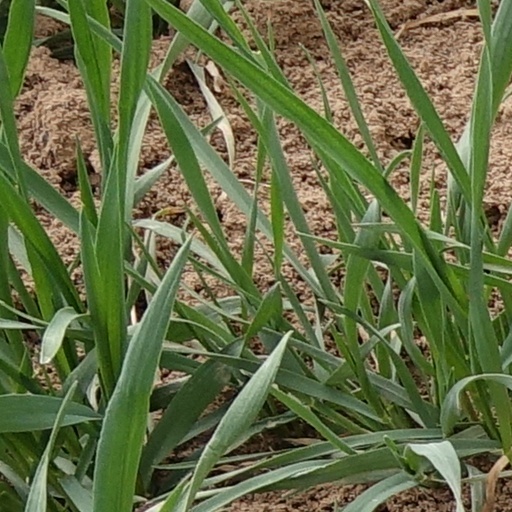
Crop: wheat